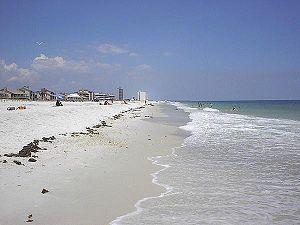
L'Emerald Coast est une région côtière du golfe du Mexique en Floride aux États-Unis. Sa limite orientale se situe près de Port Saint Joe et sa limite occidentale se situe à Pensacola. Des années 1940 jusqu'aux années 1980, la région se faisait appeler Playground Area of the Gulfcoast.